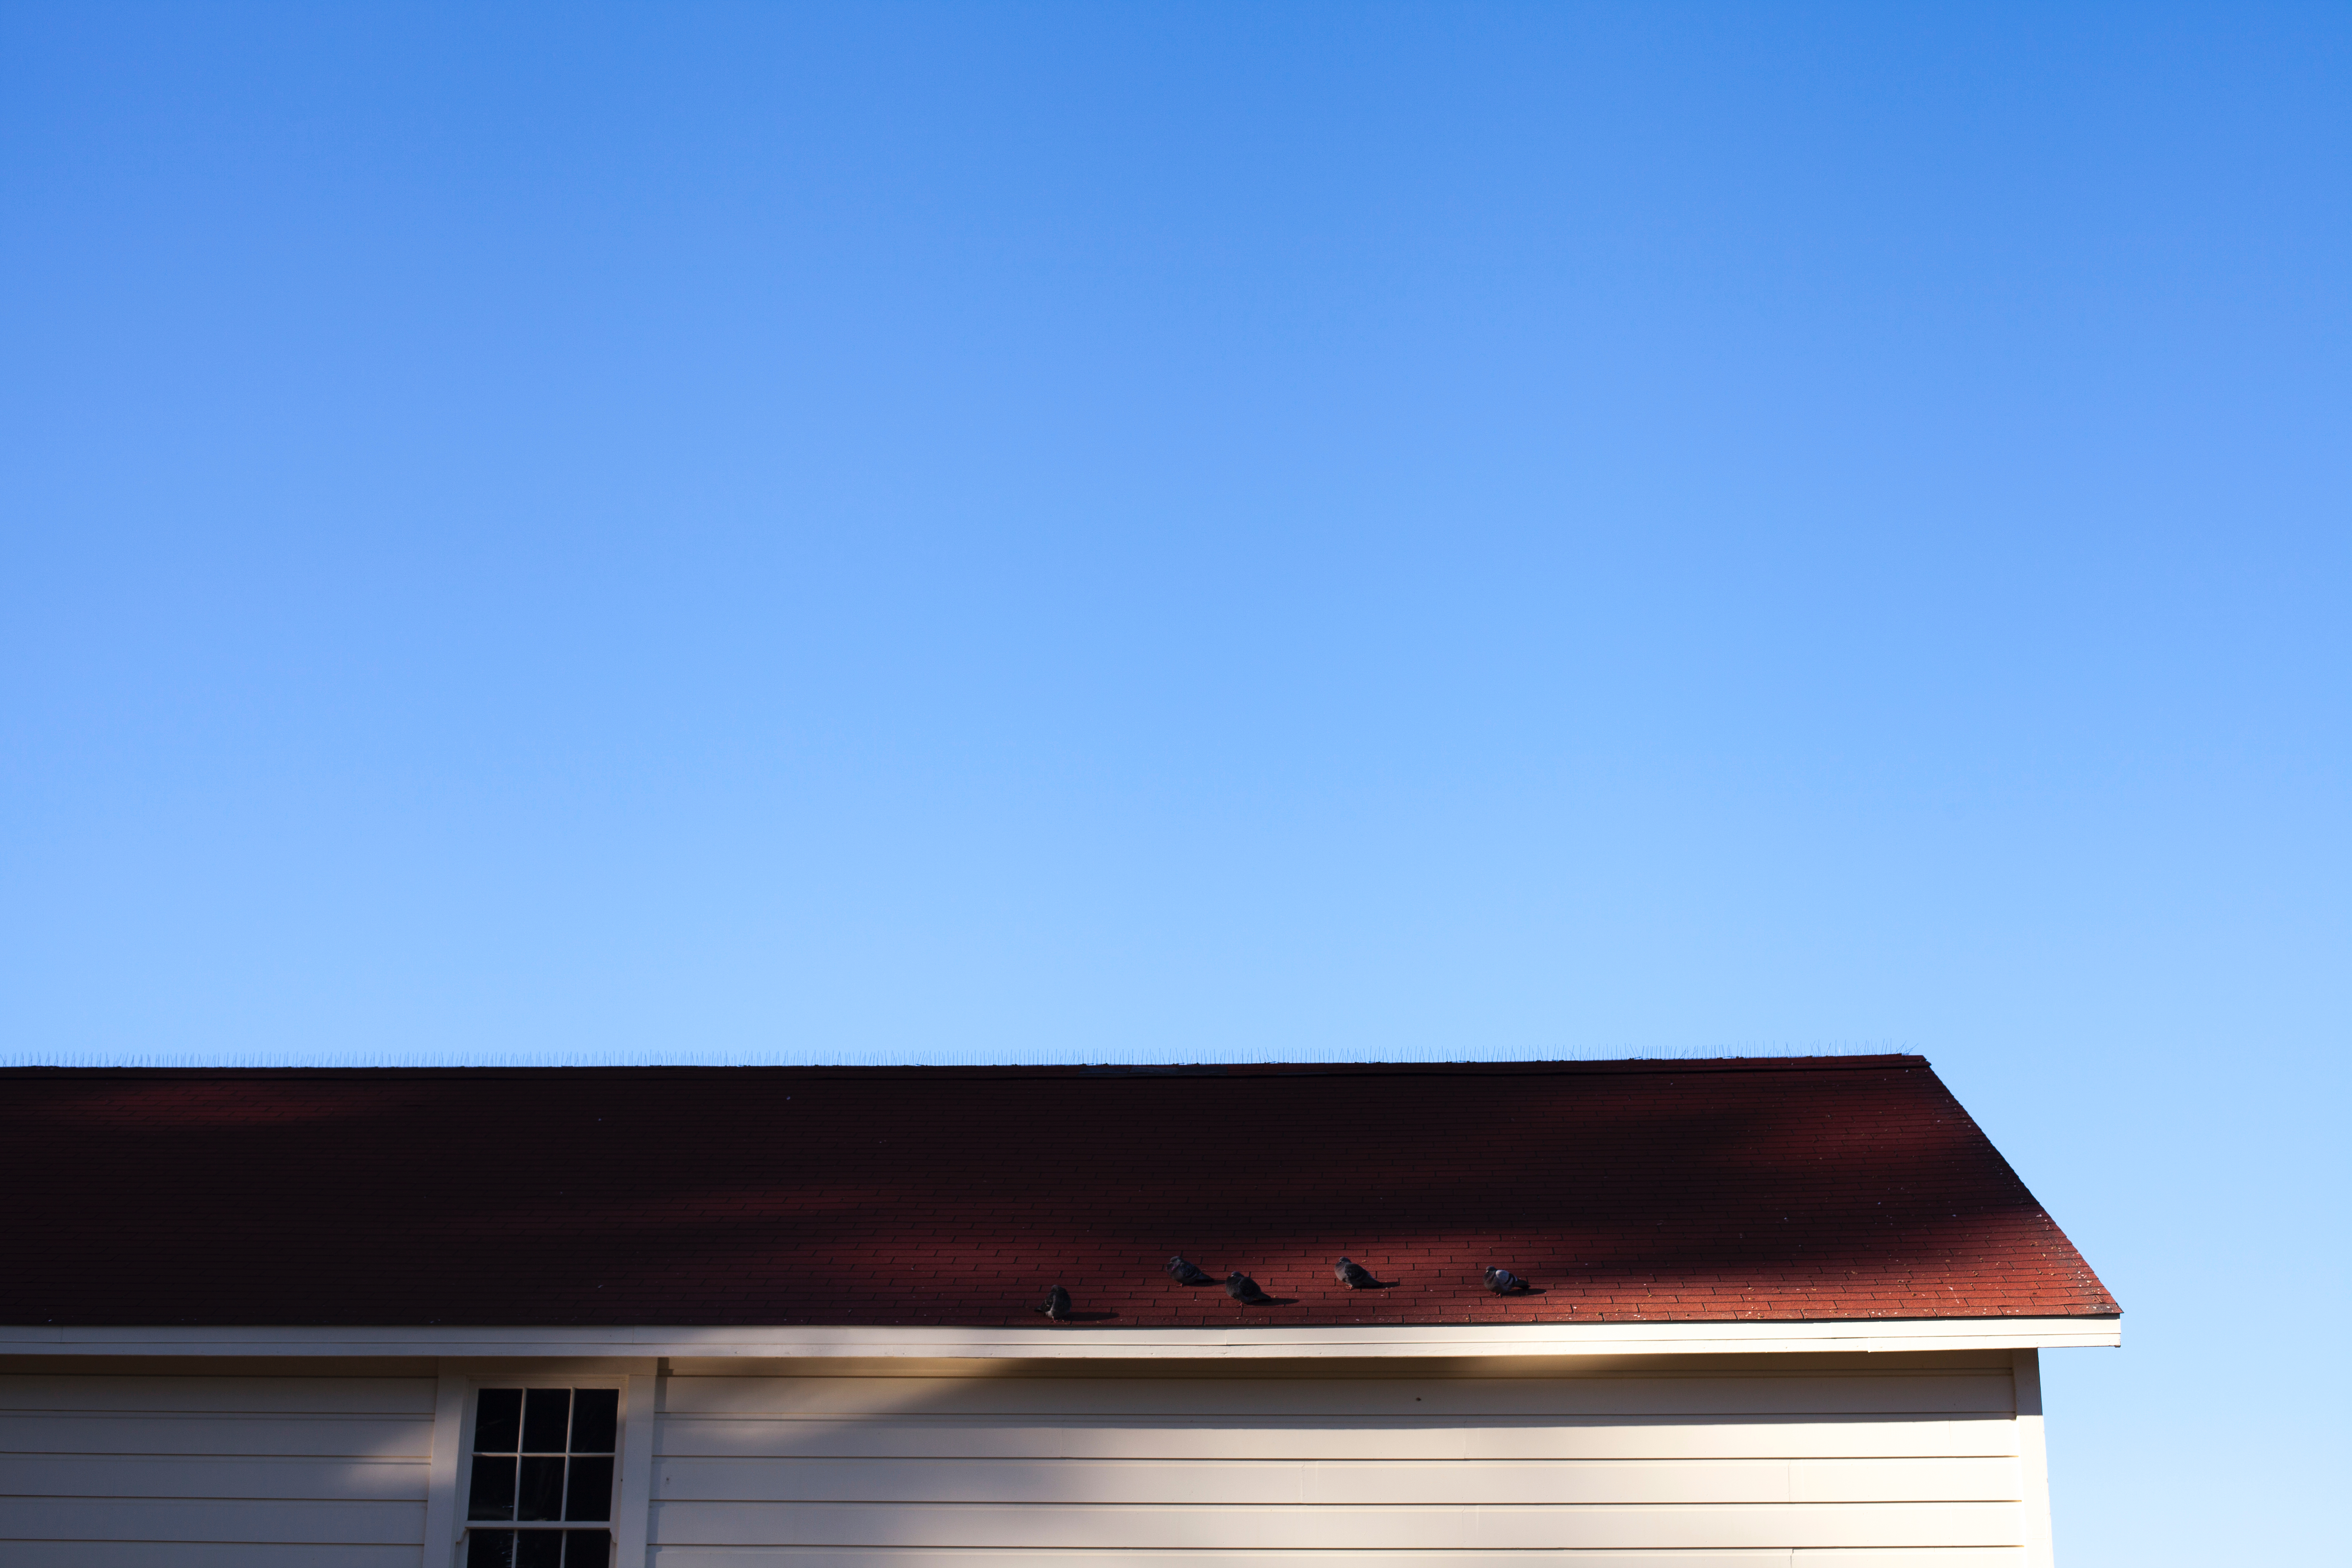
architecture, sky, roof, ceiling, facade, blue, lighting